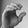
ASL letter: C